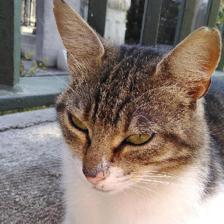
Label: animals